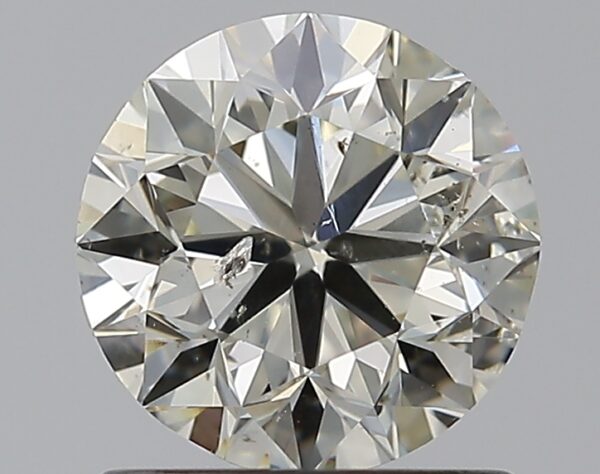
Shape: round
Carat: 1.01
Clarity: SI2
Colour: M
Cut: GD
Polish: EX
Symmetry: VG
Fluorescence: M
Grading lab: GIA
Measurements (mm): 6.2 x 6.26 x 4.04